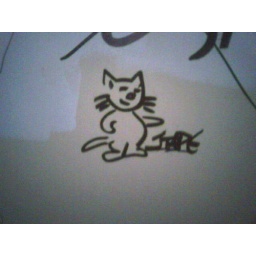
a cool cat in the bathroom of the Warehouse Next Door